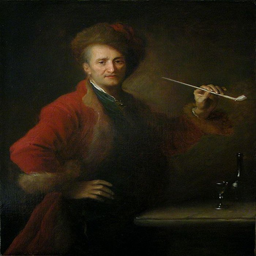
late 17th century - by person .